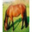
Label: horse